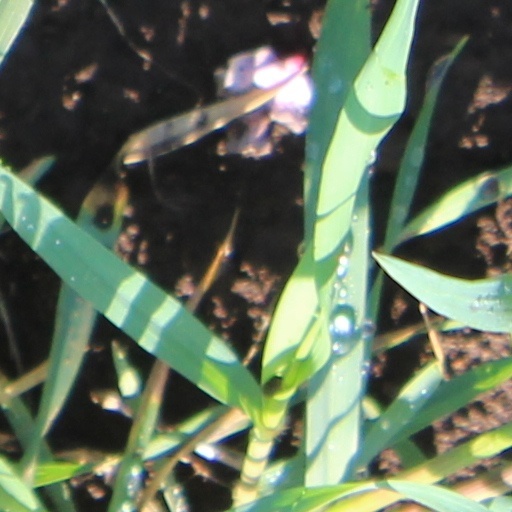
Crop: wheat